58th Expeditionary Military Intelligence Brigade

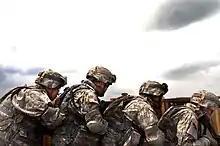
58th soldiers conduct training

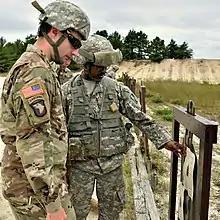
Soldiers prepare for IWQ during annual training.

The 58th Expeditionary Military Intelligence Brigade is a military intelligence brigade of the United States Army National Guard in Maryland. It was largely formed from the personnel and equipment of the 58th Battlefield Surveillance Brigade and officially stood up in its present configuration on 1 August 2015. Most recently, members of the brigade joined state efforts to contain the spread of COVID-19 in Maryland and constituted one of the last U.S. Army National Guard units to serve in the War in Afghanistan, returning to Maryland in February, 2021.